Armillaria luteobubalina

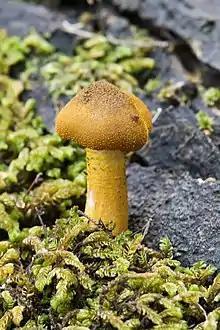
Young fruit body found in Wielangta forest in southeastern Tasmania, Australia

Trees that are infected by "A. luteobubalina" show characteristic symptoms both above and below ground. Above the ground, the base of the tree develops inverted V-shaped lesions, and the infected wood undergoes white rot, a fungal wood decay process where the cellulose and lignin of the sapwood are both broken down, leaving the wood stringy. The bark of the stem dies and becomes discoloured up to above the ground. Clusters of fruit bodies appear at the base of the tree in autumn. Crowns may show gradual deterioration, or tree death may occur suddenly. Below the ground, characteristic symptoms of infections include rotting the ends of tree roots, white-rotted sapwood, and the presence of fan-shaped areas of white mycelium below dead or infected bark.